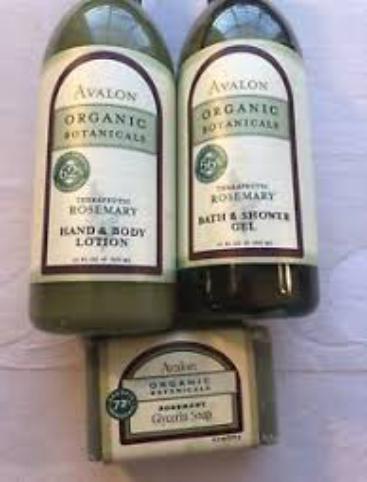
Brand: Avalon Organic Botanicals
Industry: Necessities